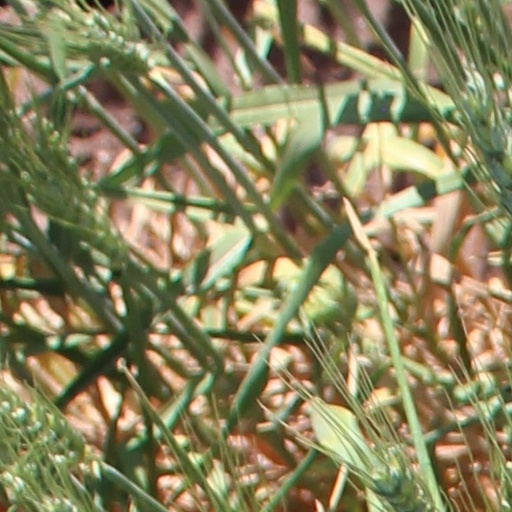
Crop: wheat